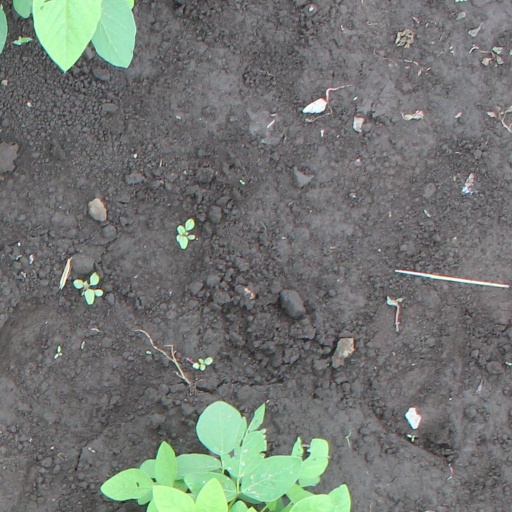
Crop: soybean